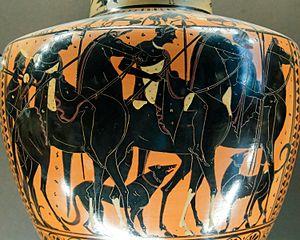
Cavaliers. Panse d'une hydrie attique à figures noires, vers 510-500 av. J.-C. Provenance
La céramique attique à figures noires désigne une production de céramique d'Athènes et de sa région, entre le début du VIIᵉ siècle et la fin du VIᵉ siècle av. J.-C..